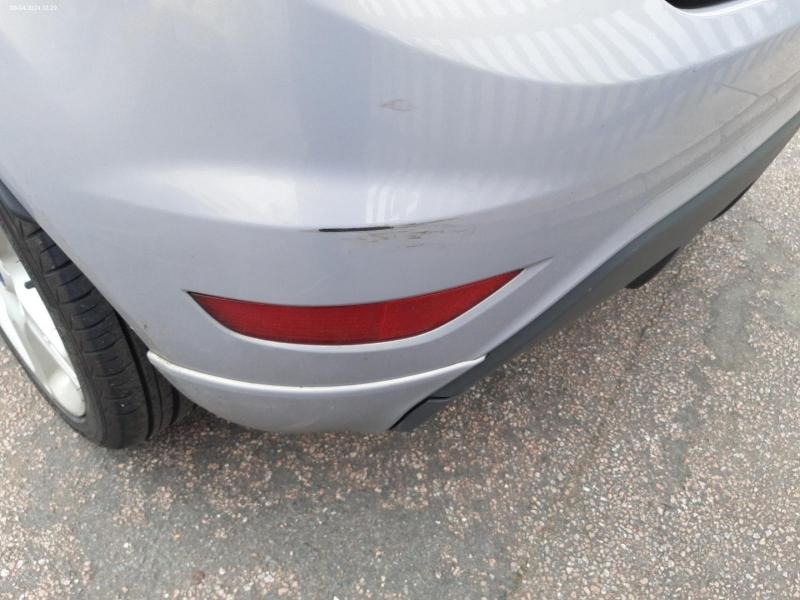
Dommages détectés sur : aile arrière gauche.
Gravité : mineur